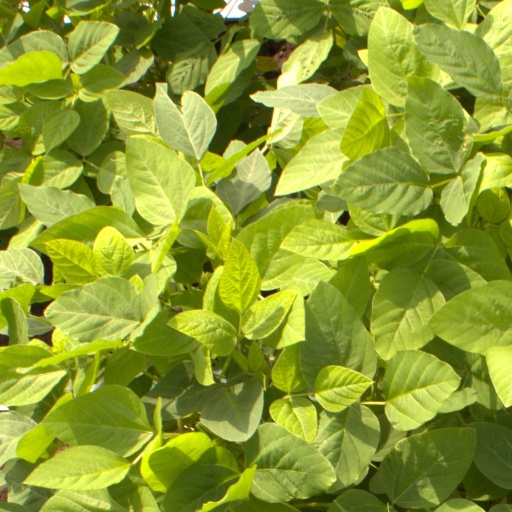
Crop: soybean